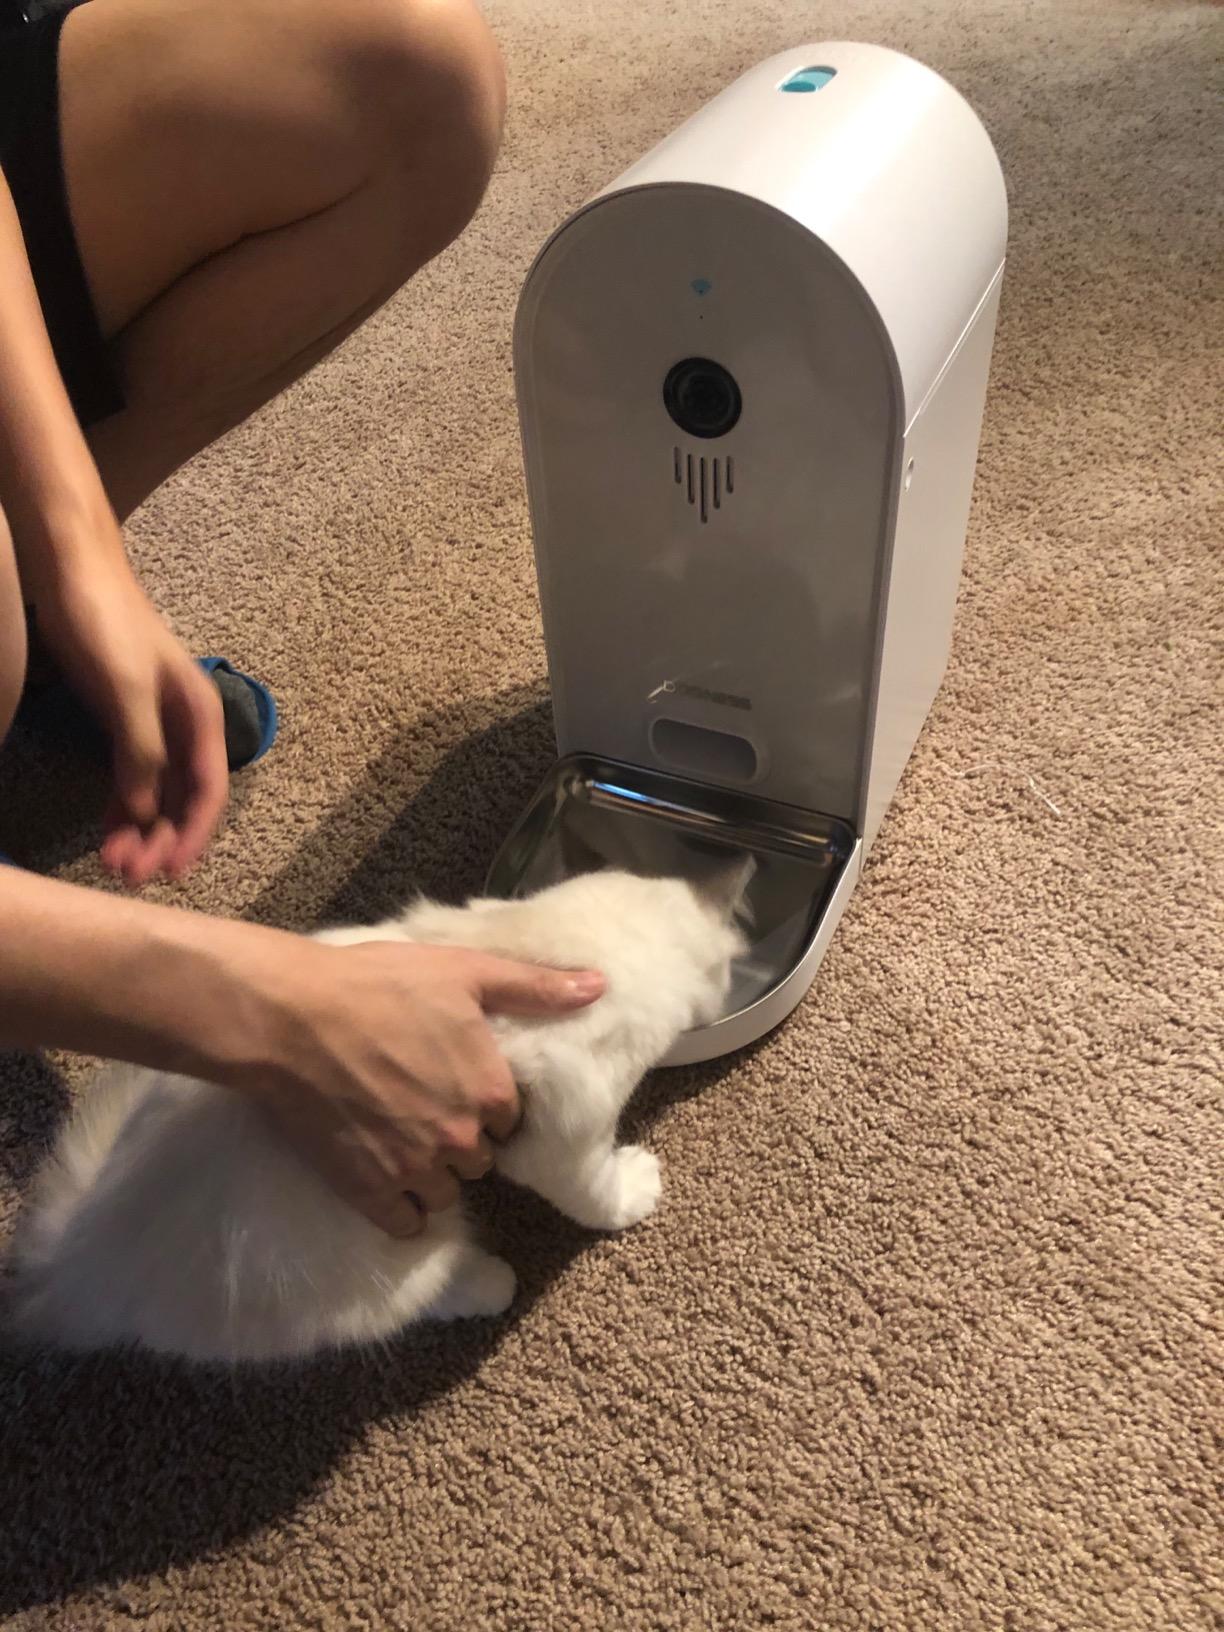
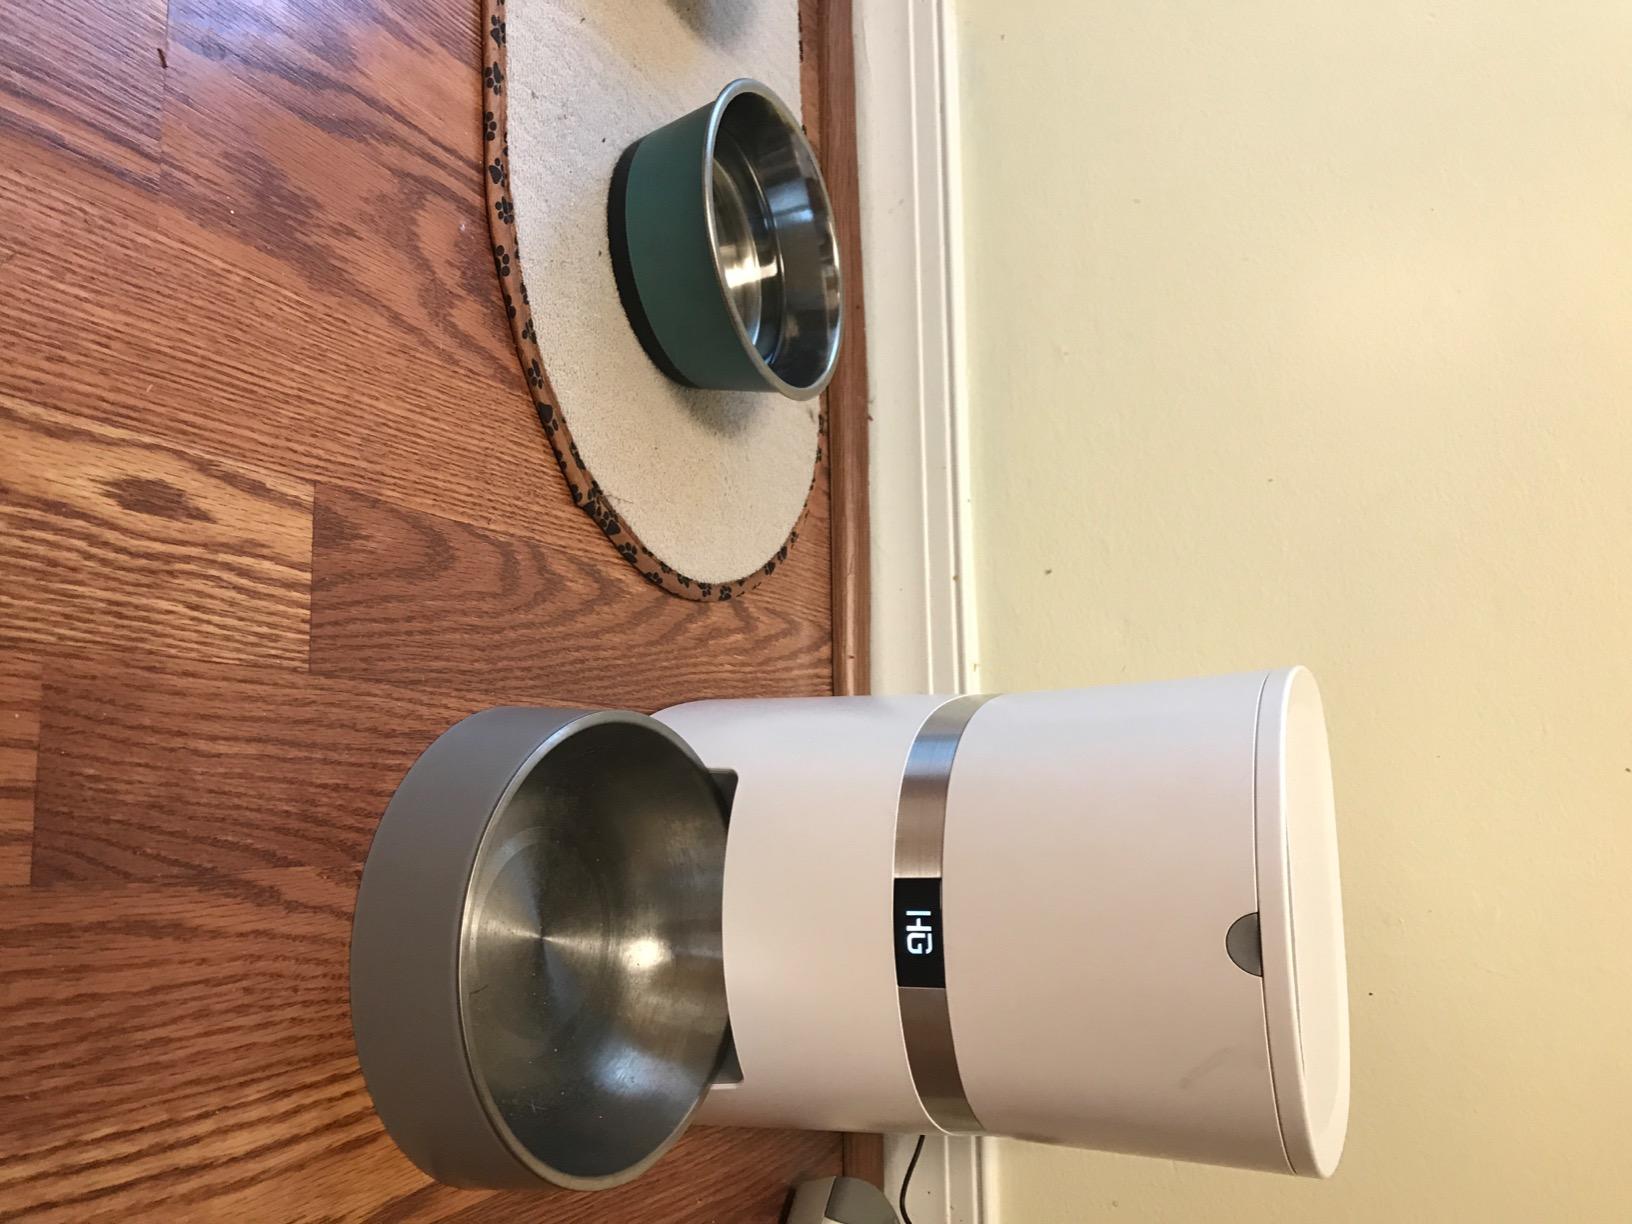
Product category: items_feeder
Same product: no